Abbeygreen Church

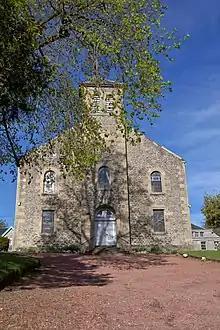
Abbeygreen Church, Lesmahagow

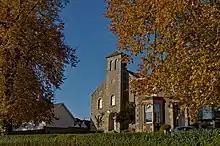
Abbeygreen Church and Manse from Abbeygreen

After completion of the building, the congregation of Abbeygreen immediately organized Sabbath day (Sunday) and regular Schools with supporting libraries, and built the church manse later in 1844. A Free Church School was built on Peasehill, Lesmahagow, in 1851. The church also established a number of mission stations in the local area resulting in the planting of a number of congregations which then developed within the Free Church of Scotland. The church in the neighbouring village of Coalburn was one such mission station established in 1893, becoming an independent Free Church congregation in November 1895 with Rev. Peter Walker who ministered there until 1934. Additionally, Free Church congregations were established in the villages of Douglas, (with the church being built in 1845), and Rigside/Douglas Water, (with the church being built in 1886). Each of these resulted, at least in part, from the open air preaching ministry during the summer of 1843 and following.